Lenses for SLR and DSLR cameras

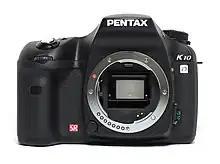
Pentax K10D "Crippled" K mount

The Pentax K-mount (or just "PK mount") was created by Pentax in 1975, and has been used by all Pentax 35 mm and digital SLRs since. The mount has been developed over the years, resulting in a large number of designations such as K mount, K mount, K mount, K mount and K mount, plus a couple of more recent versions that are not completely backward-compatible and are thus referred to as "crippled" versions. ("Crippled" in this context does not imply any lack of modern functionality, just a lack of compatibility with past lenses.) For more information see the Pentax K mount article or Bojidar Dimitrov's web site.